Royal Air Force Special Duties Service

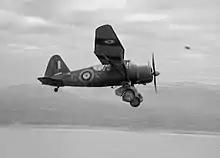
An early Lysander in flight

To minimize the risk of capture while the plane was on the ground the job of dis-embarking and boarding passengers was choreographed and practised, so that the time the Lysander was on the ground was kept to a minimum. The goal was to complete turnover in 3 minutes. Most pilots flew with a pistol as a personal sidearm, though the pistol was rarely put to use. Pilots also carried an escape kit, in case. The worst fear of the pilots was a muddy field that would cause their aircraft to become stuck, trapping them on the ground in occupied France. This occurred to pilots a number of times. Their options were to try to get their aircraft unstuck, or to burn the plane and try to escape out of France on foot. Freeing up a plane stuck on the ground was a battle against time, for the pilot needed to get up in the air and out of France before daylight and the inevitable Luftwaffe morning patrols. If the flight was delayed too long an alternative route home was worked out by RAF Tempsford's CO, Mouse Fielden, who when he found himself delayed in the south of France took his Hudson out over the Mediterranean to the British airfield in Algiers at Maison Blanche. From there on the next day he flew to Gibraltar and then back to England.